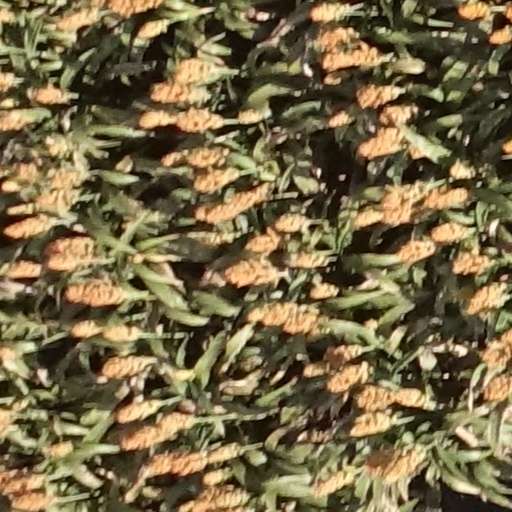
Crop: sorghum